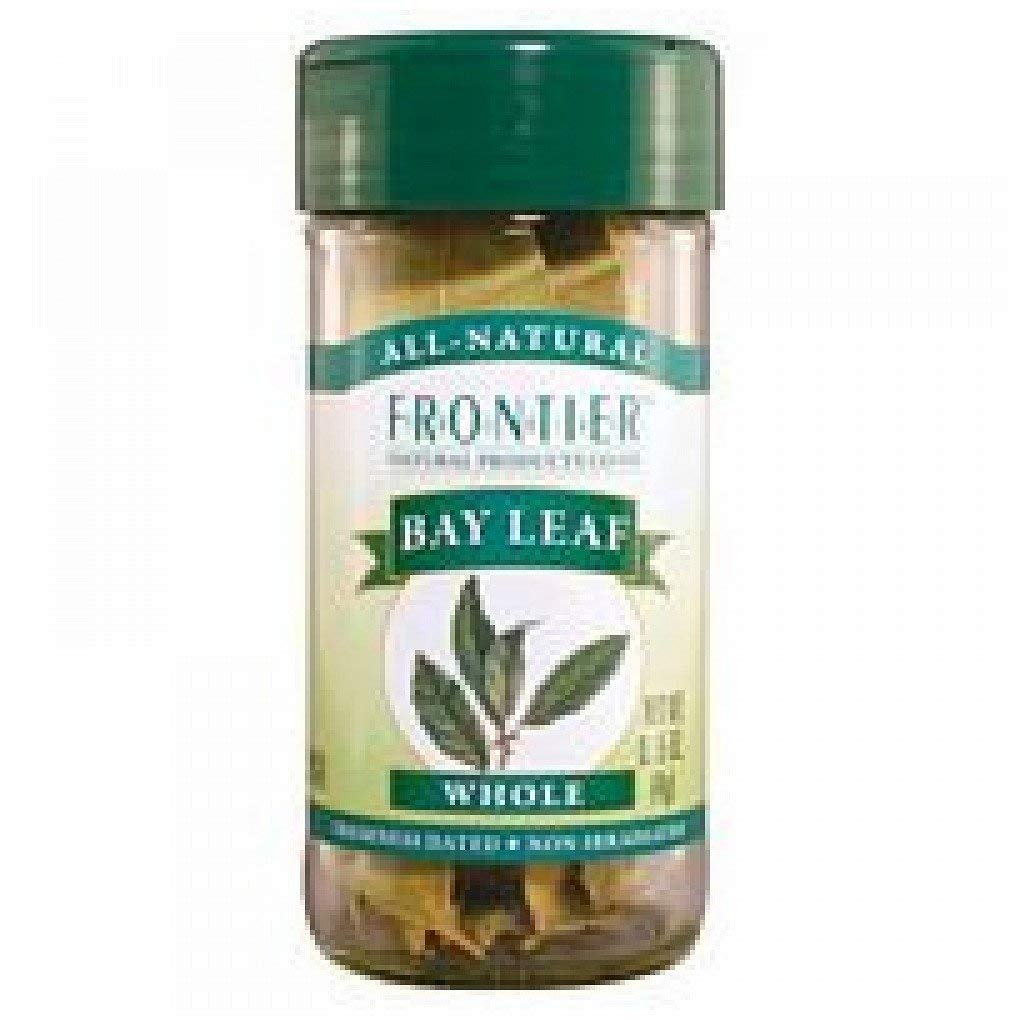
Item Name: Frontier Herb Whole Bay Leaf (1x.15 Oz)
Value: 1.0
Unit: Count

Price: 7.19